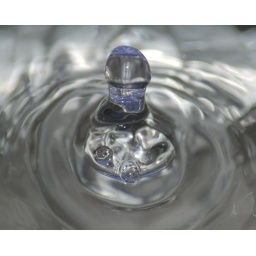
Took these in my kitchen sinkUsed a small purple bowl to add colorNikon D80 | Quantary 70-300mmMacro function used